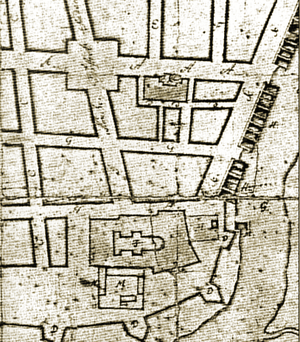
Hornemansbranden
Udsnit af Cicignons byplan for Trondheim efter branden.
Hornemansbranden 18.-19. april 1681 var en brand i Trondheim. Branden var ikke den sidste bybrand i Trondheim, men efter branden fik Johan Caspar de Cicignon til opgave at genopføre byen, og Cicignons byplan er stadig et markant træk ved Trondheims bymidte.